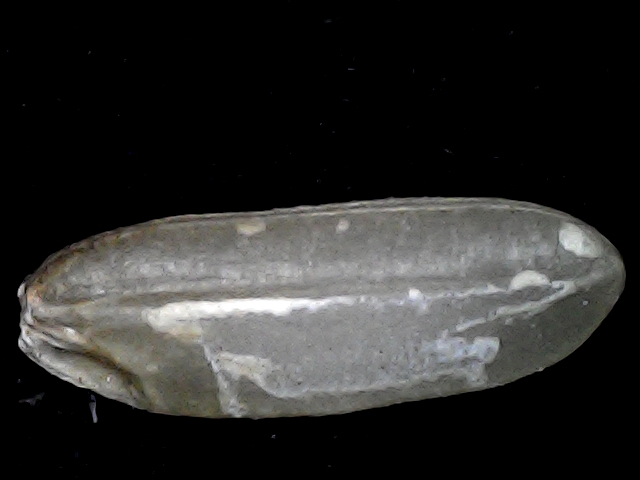
Rice variety: BD72